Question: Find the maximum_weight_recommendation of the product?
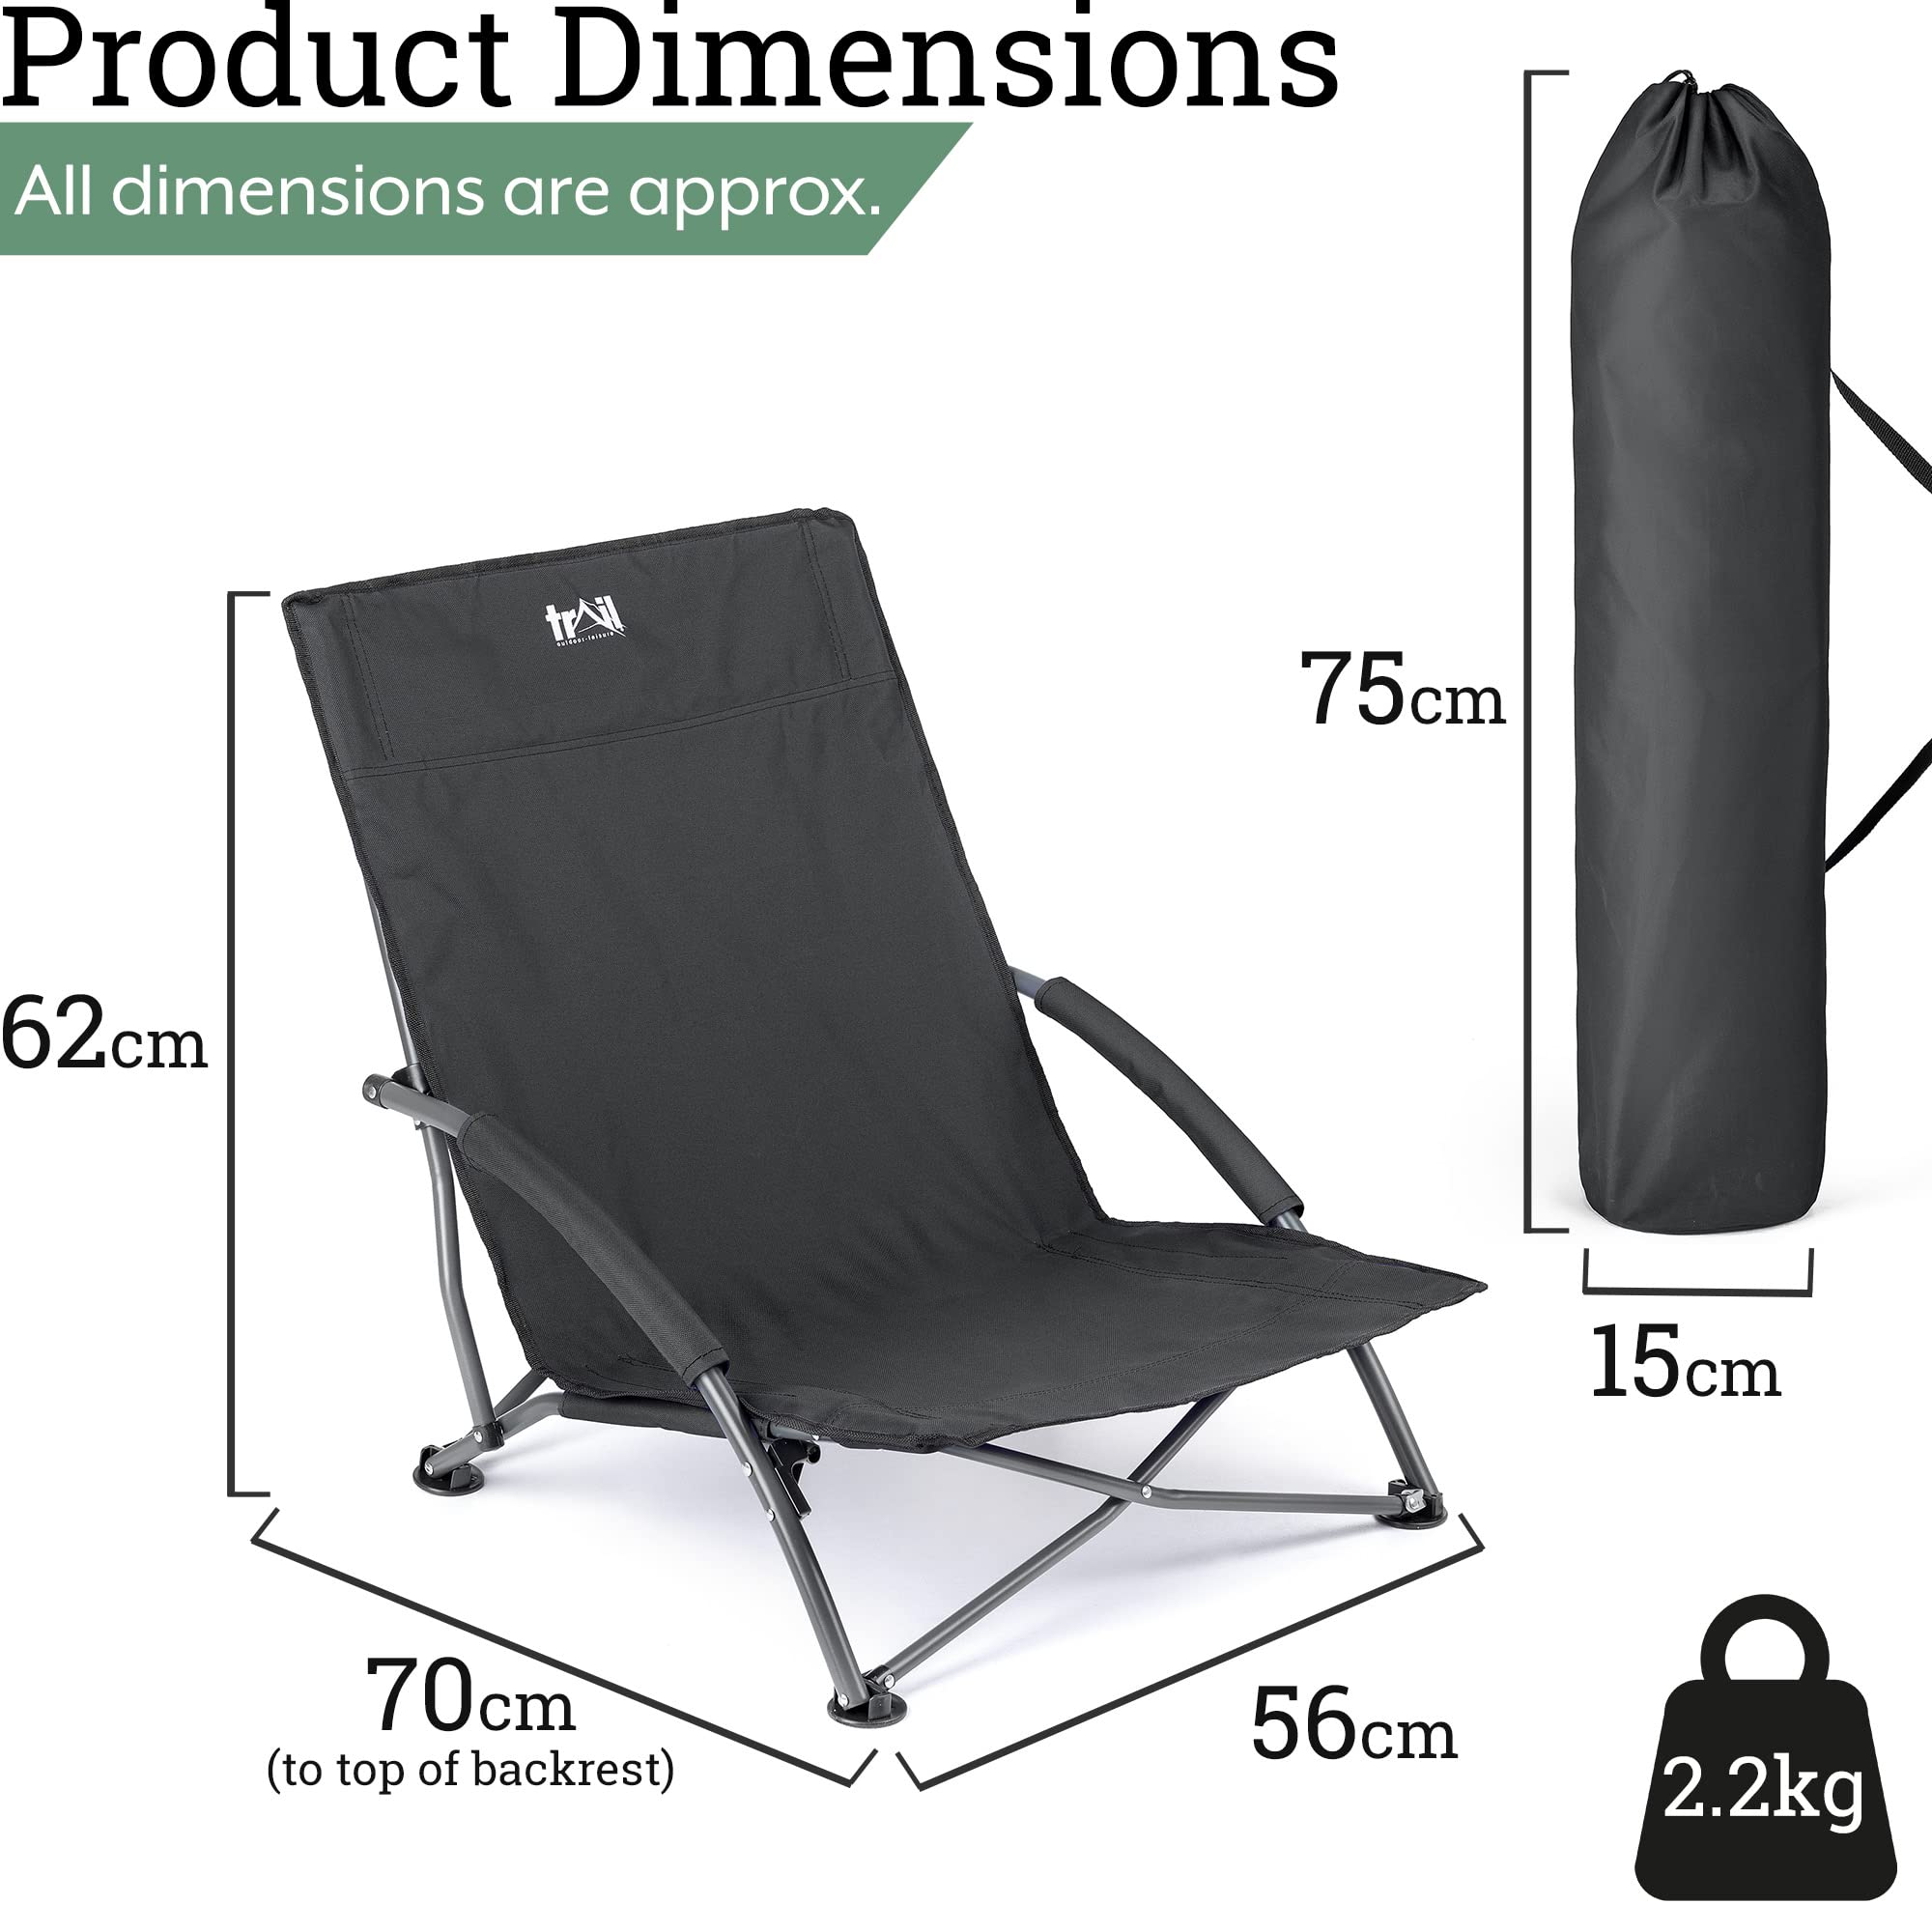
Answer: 2.2 kilogram